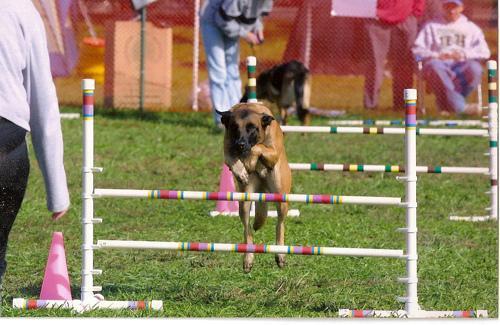
malinois